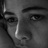
Emotion: sad